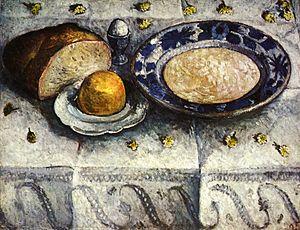
Paula Modersohn-Becker, née le 8 février 1876 à Dresde et morte le 21 novembre 1907 à Worpswede, est une artiste peintre allemande et l’une des représentantes les plus précoces du mouvement expressionniste dans son pays.